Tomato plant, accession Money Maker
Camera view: horizontal (90 deg, fisheye); turntable rotation: 0 degrees
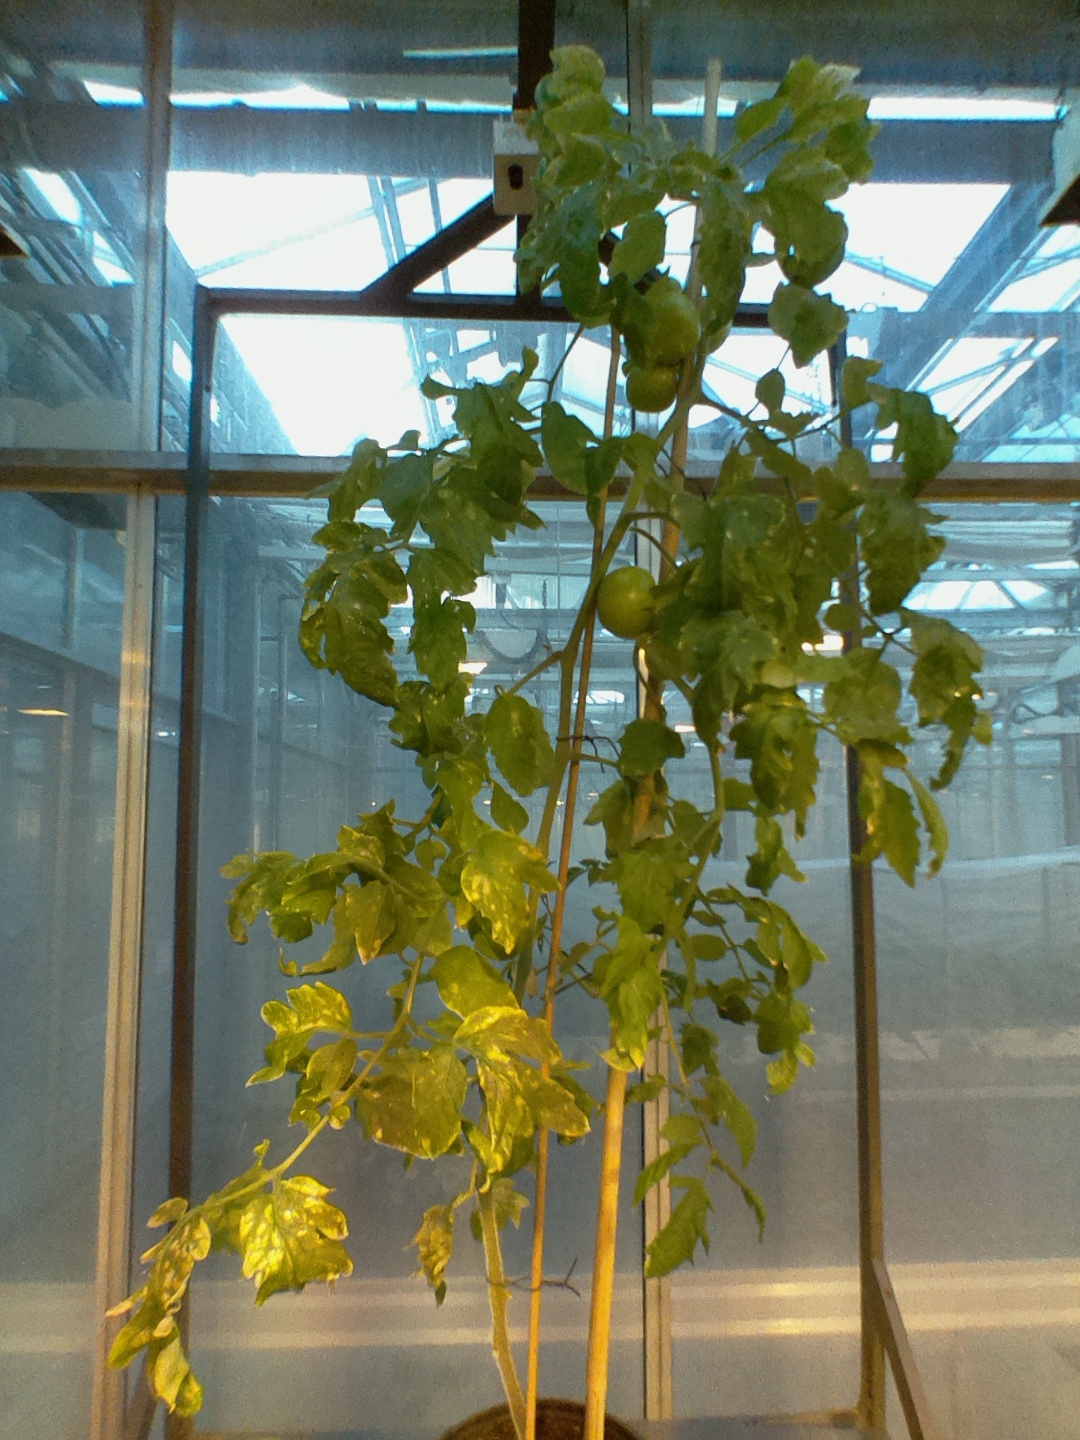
BBCH growth stage 78: 80% -90% of final fruit size